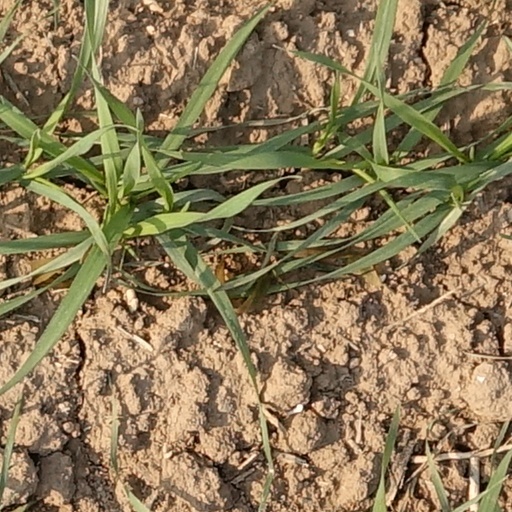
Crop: wheat